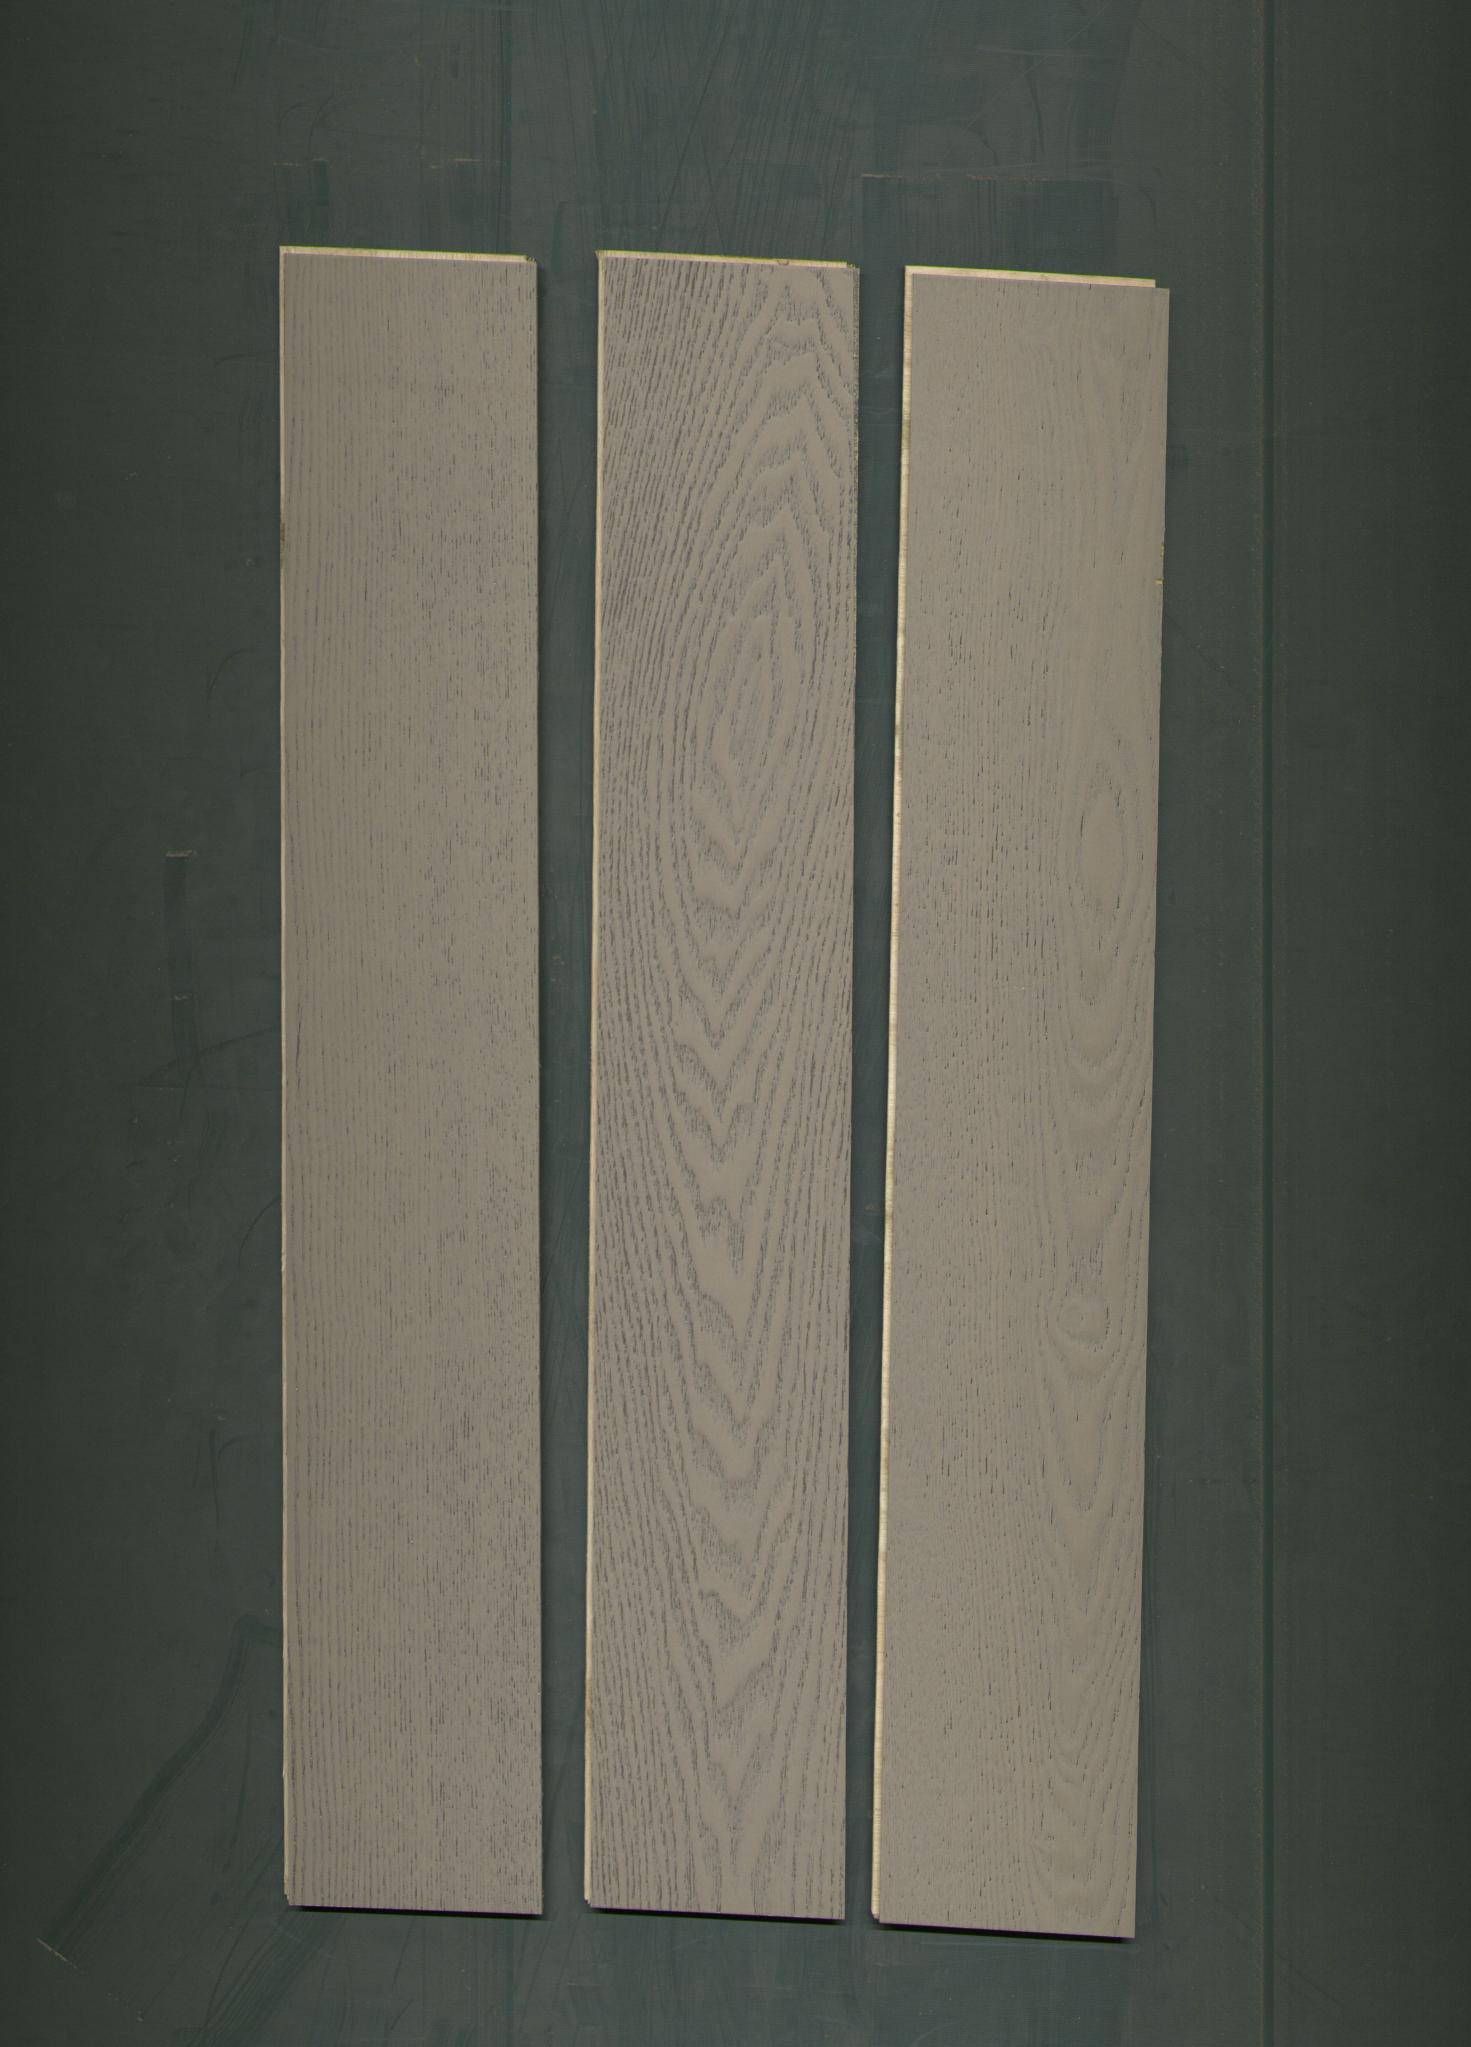
Label: mixers